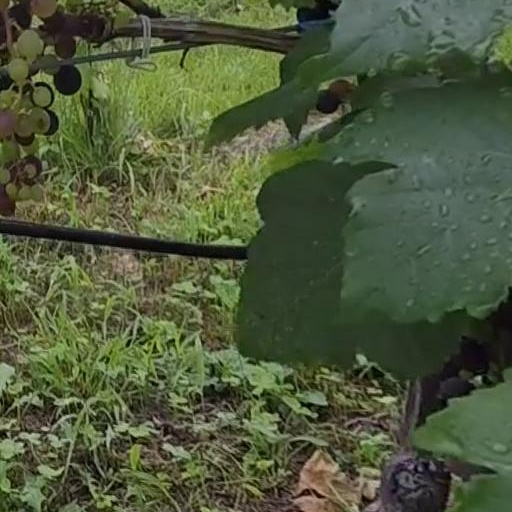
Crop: grape